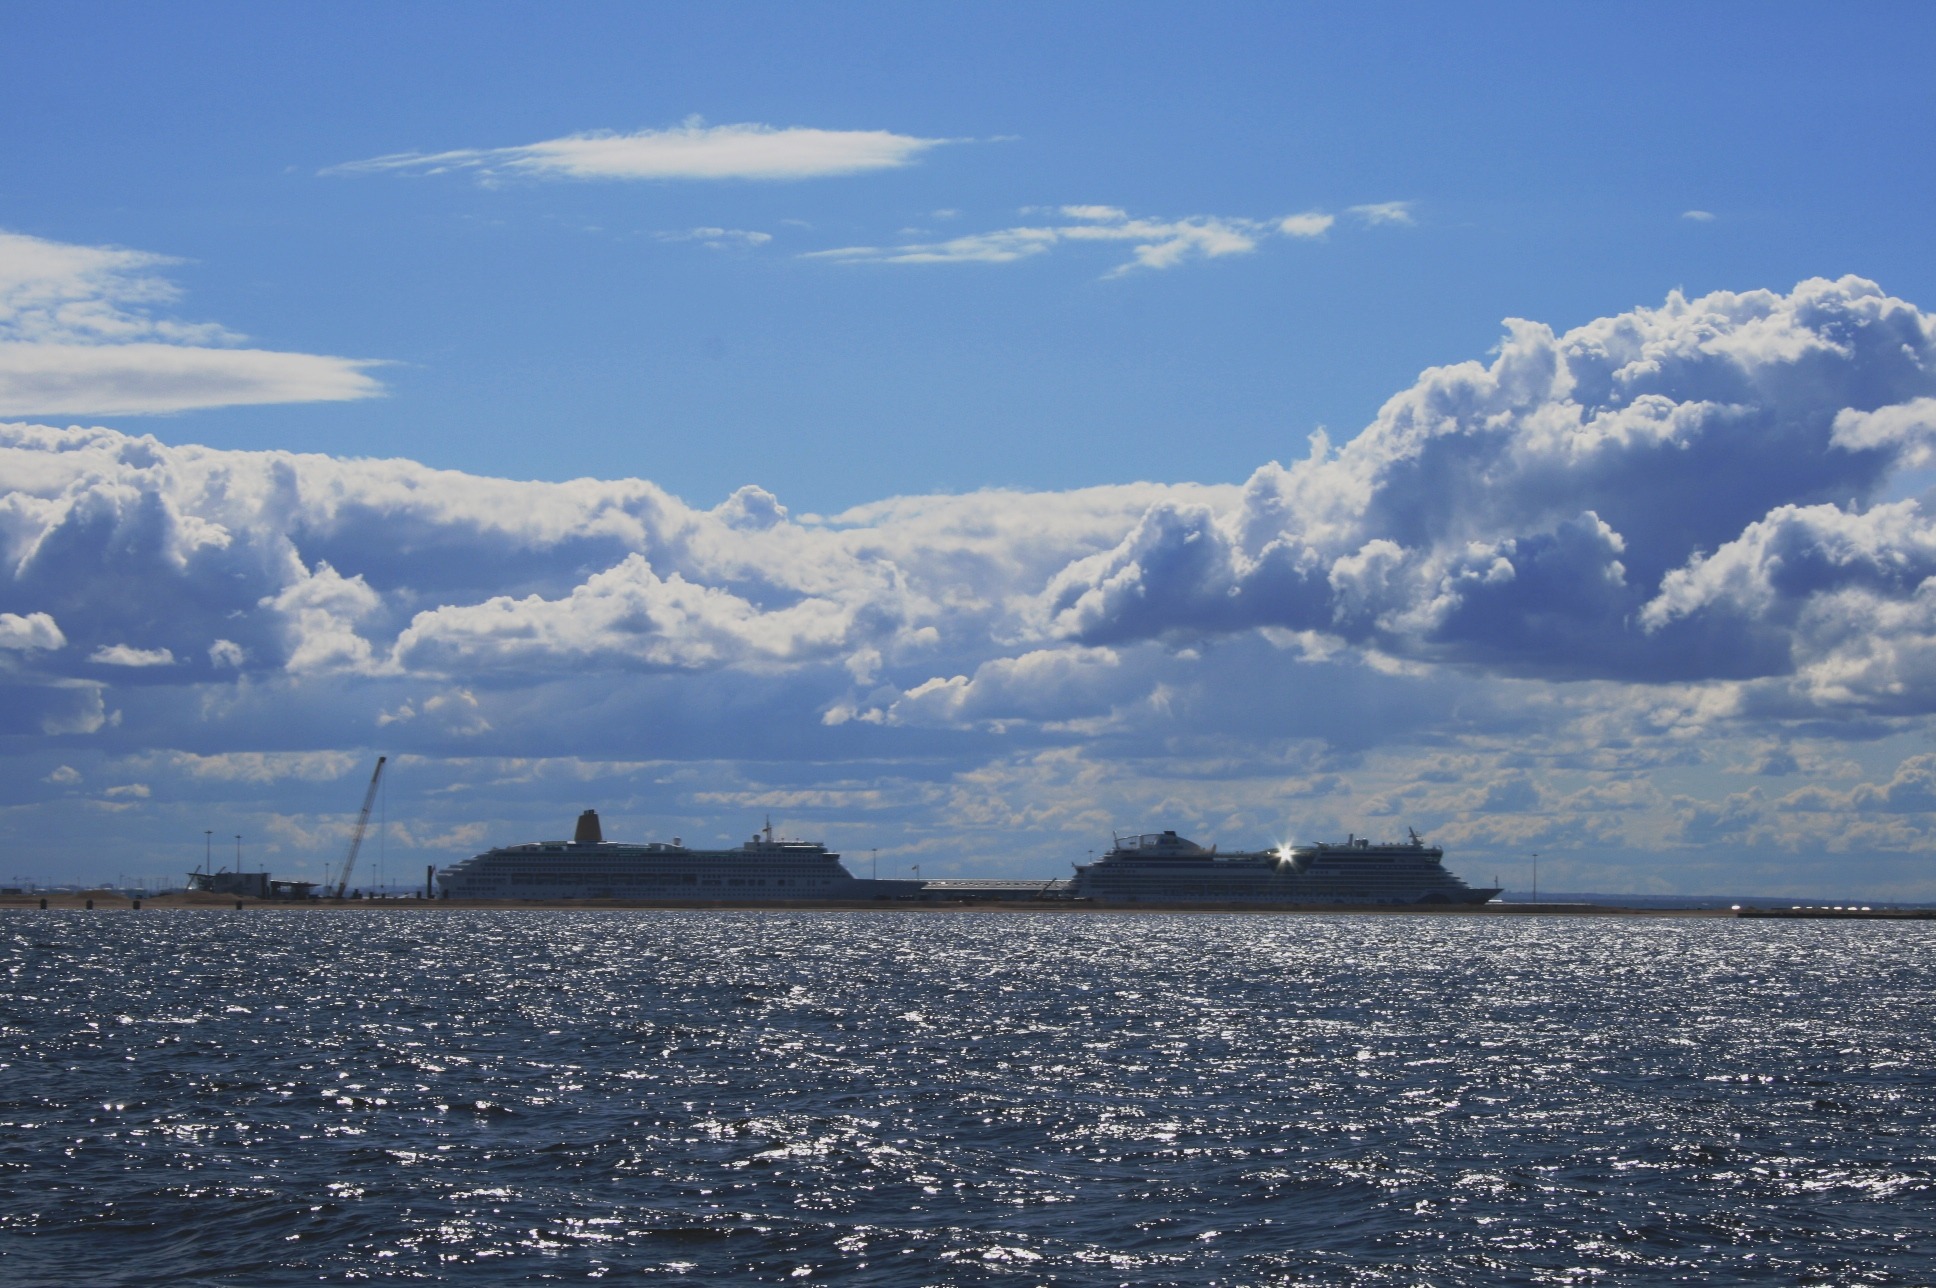
sea, coast, ocean, horizon, cloud, sky, vehicle, sailing, bay, harbor, arctic, clouds, channel, cape, passenger ship, arctic ocean, gulf of finland, luxury yachts, glitening water